Question: Please indicate a possible affordance area of the chair that can be used for sitting
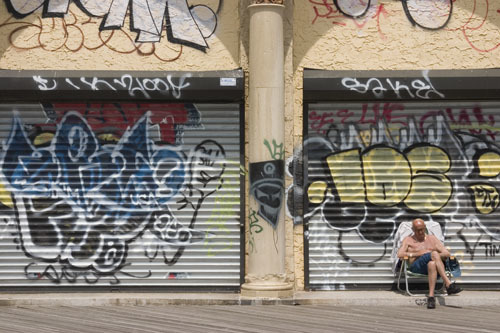
Answer: [403.461, 259.921, 444.572, 275.847]